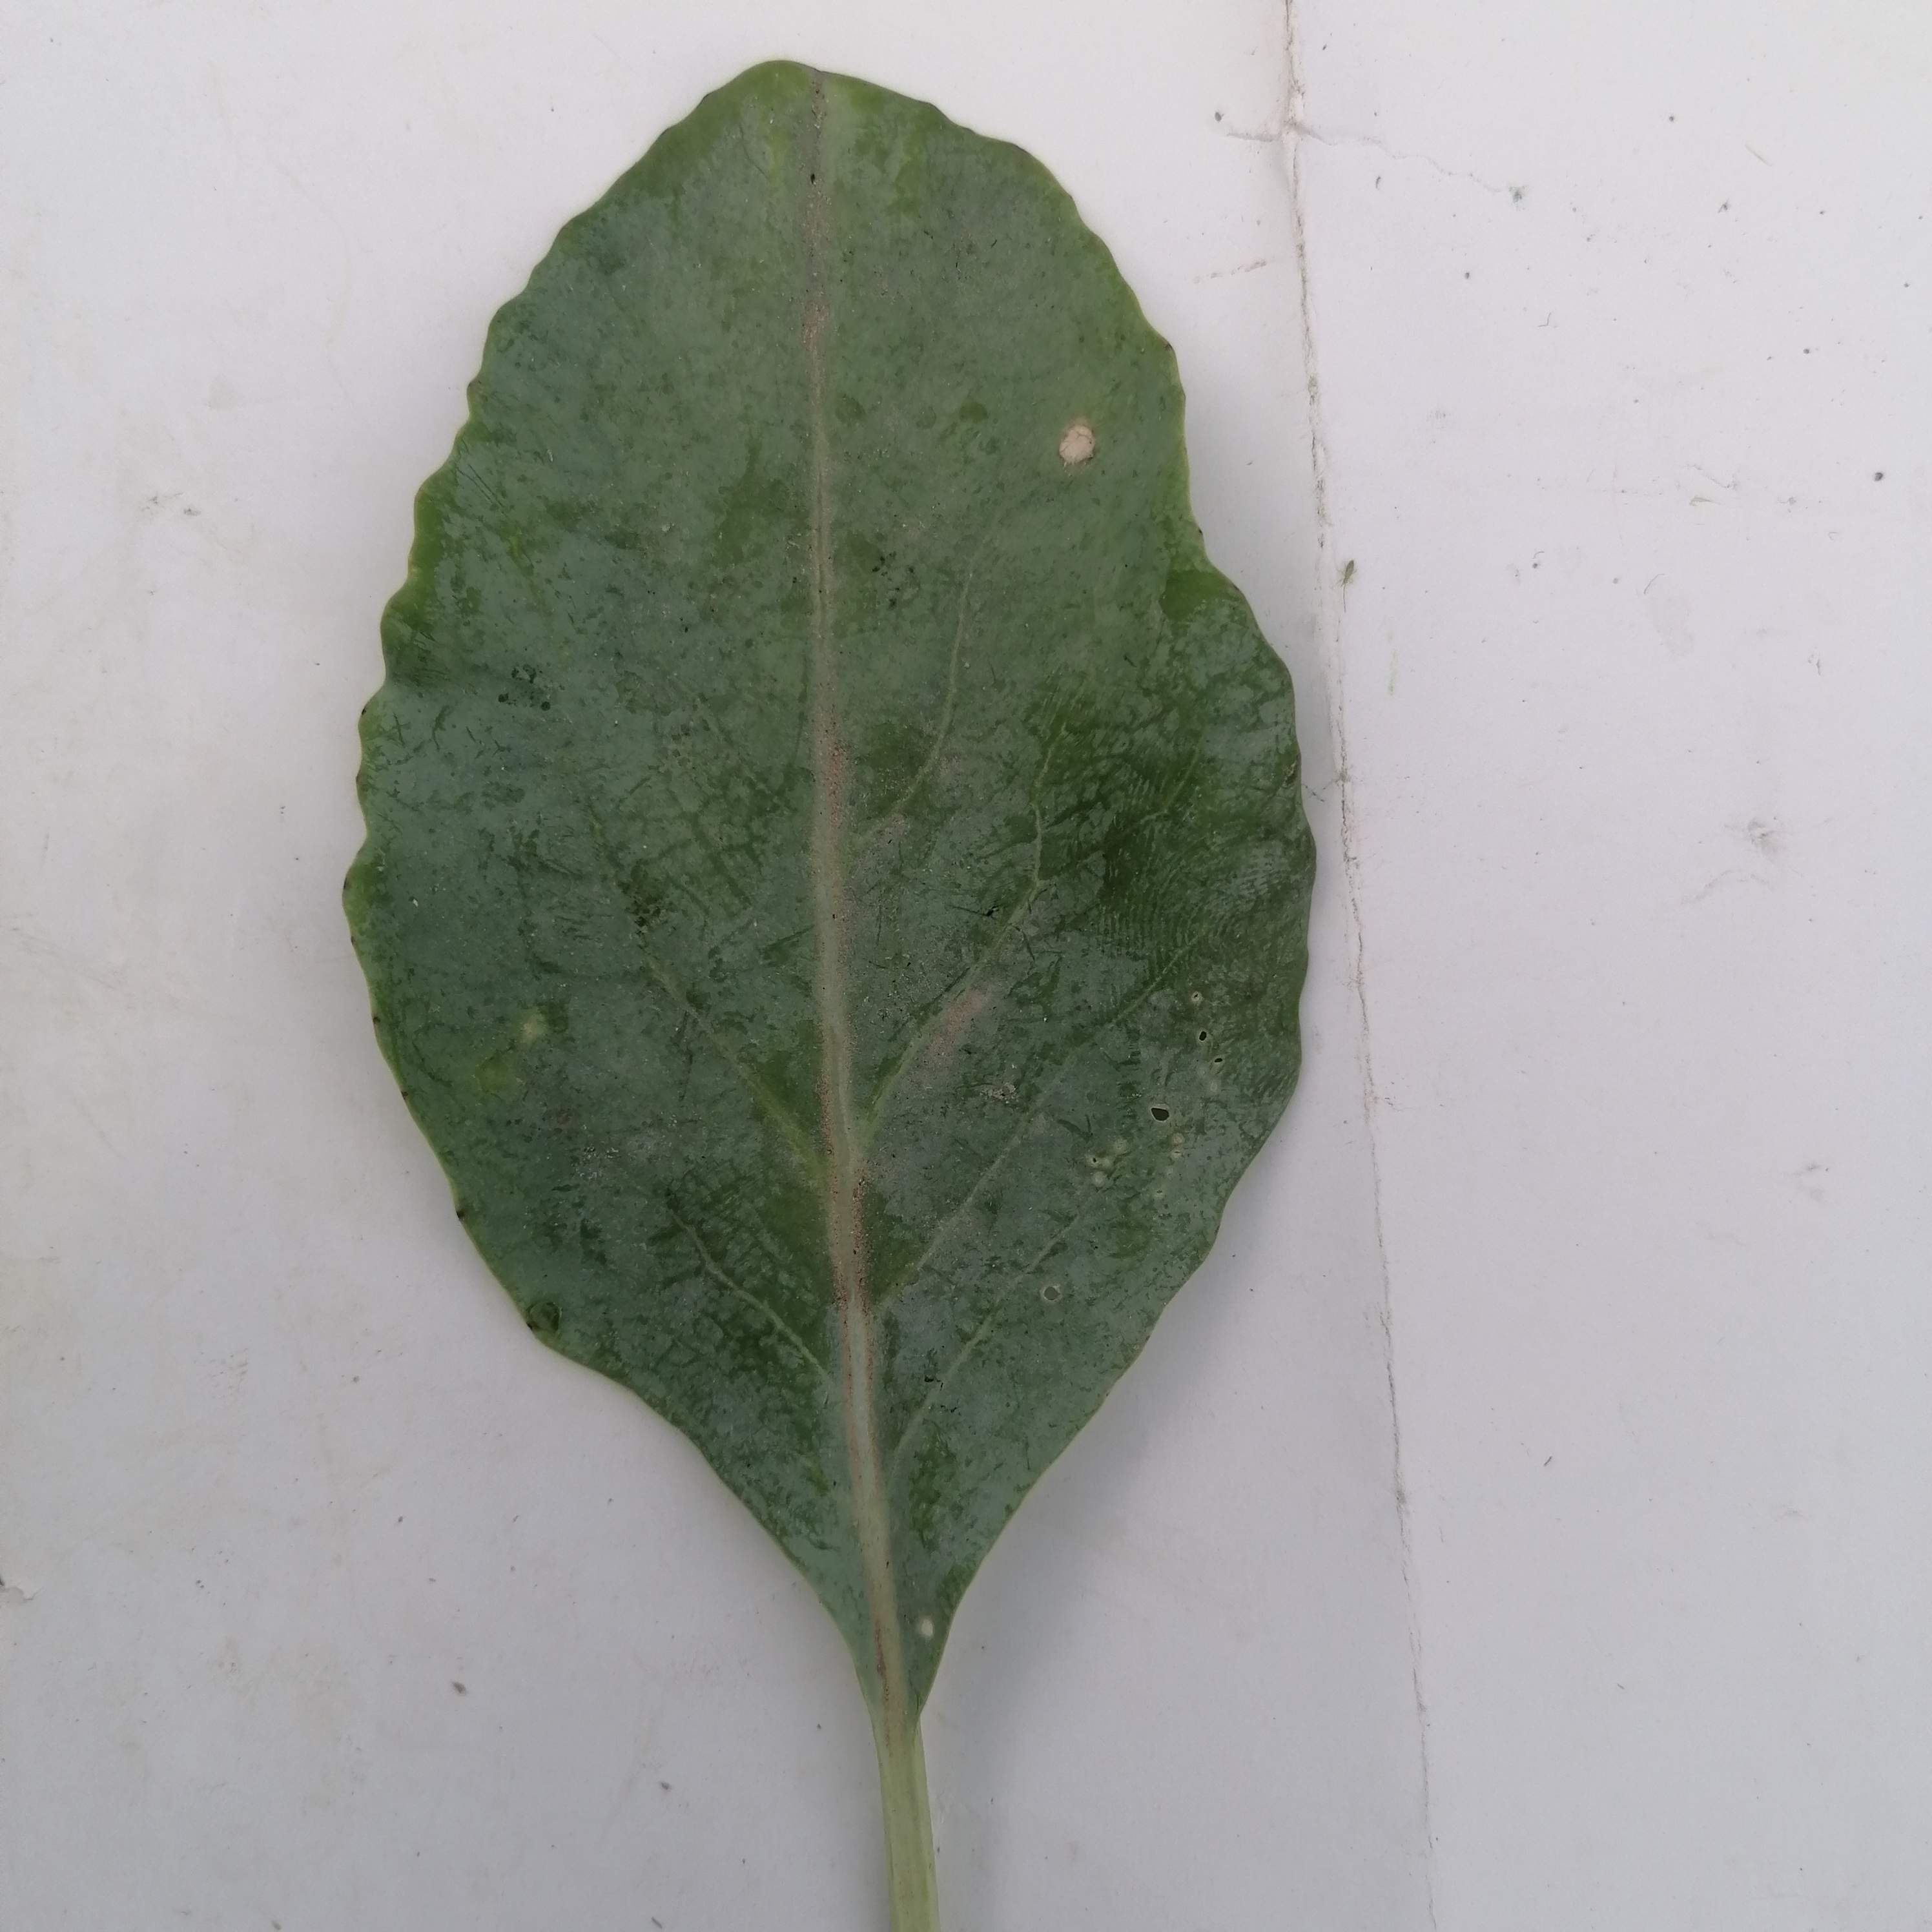
Label: Healthy